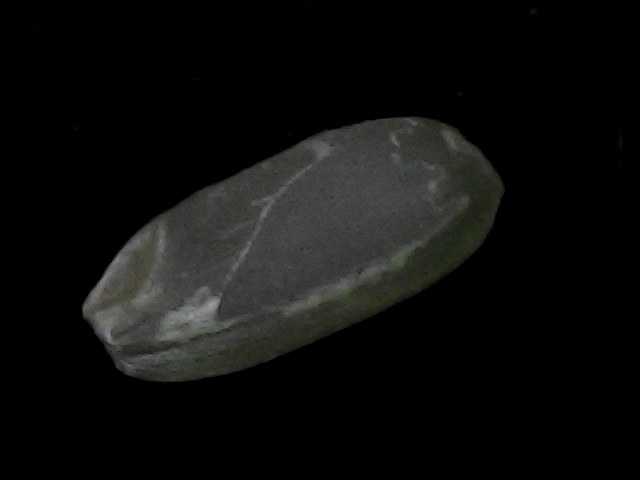
Rice variety: BD95